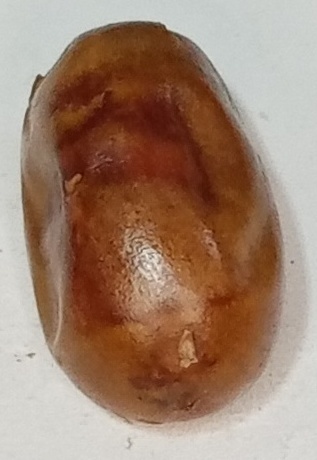
Variety: fasli-toto
Size: medium
Grade: grade-1